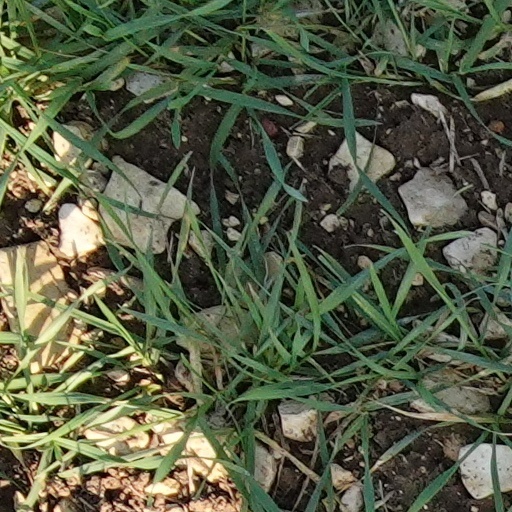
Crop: wheat